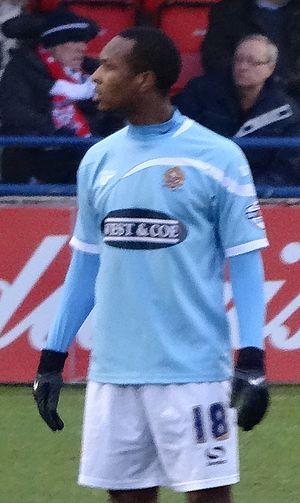
Gavin Hoyte, né le 6 juin 1990 à Leytonstone, est un footballeur international trinidadien qui évolue au poste de défenseur à l'Eastleigh FC.